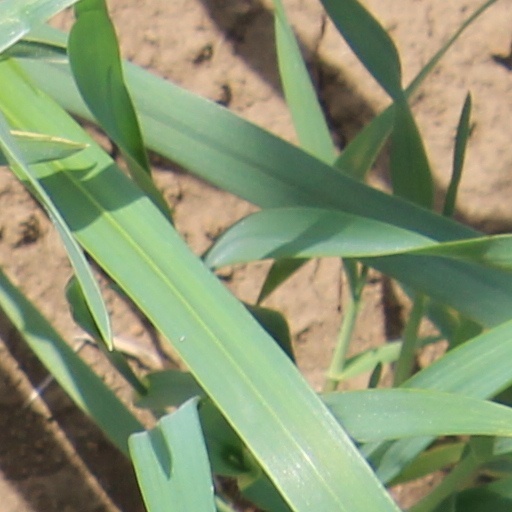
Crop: wheat